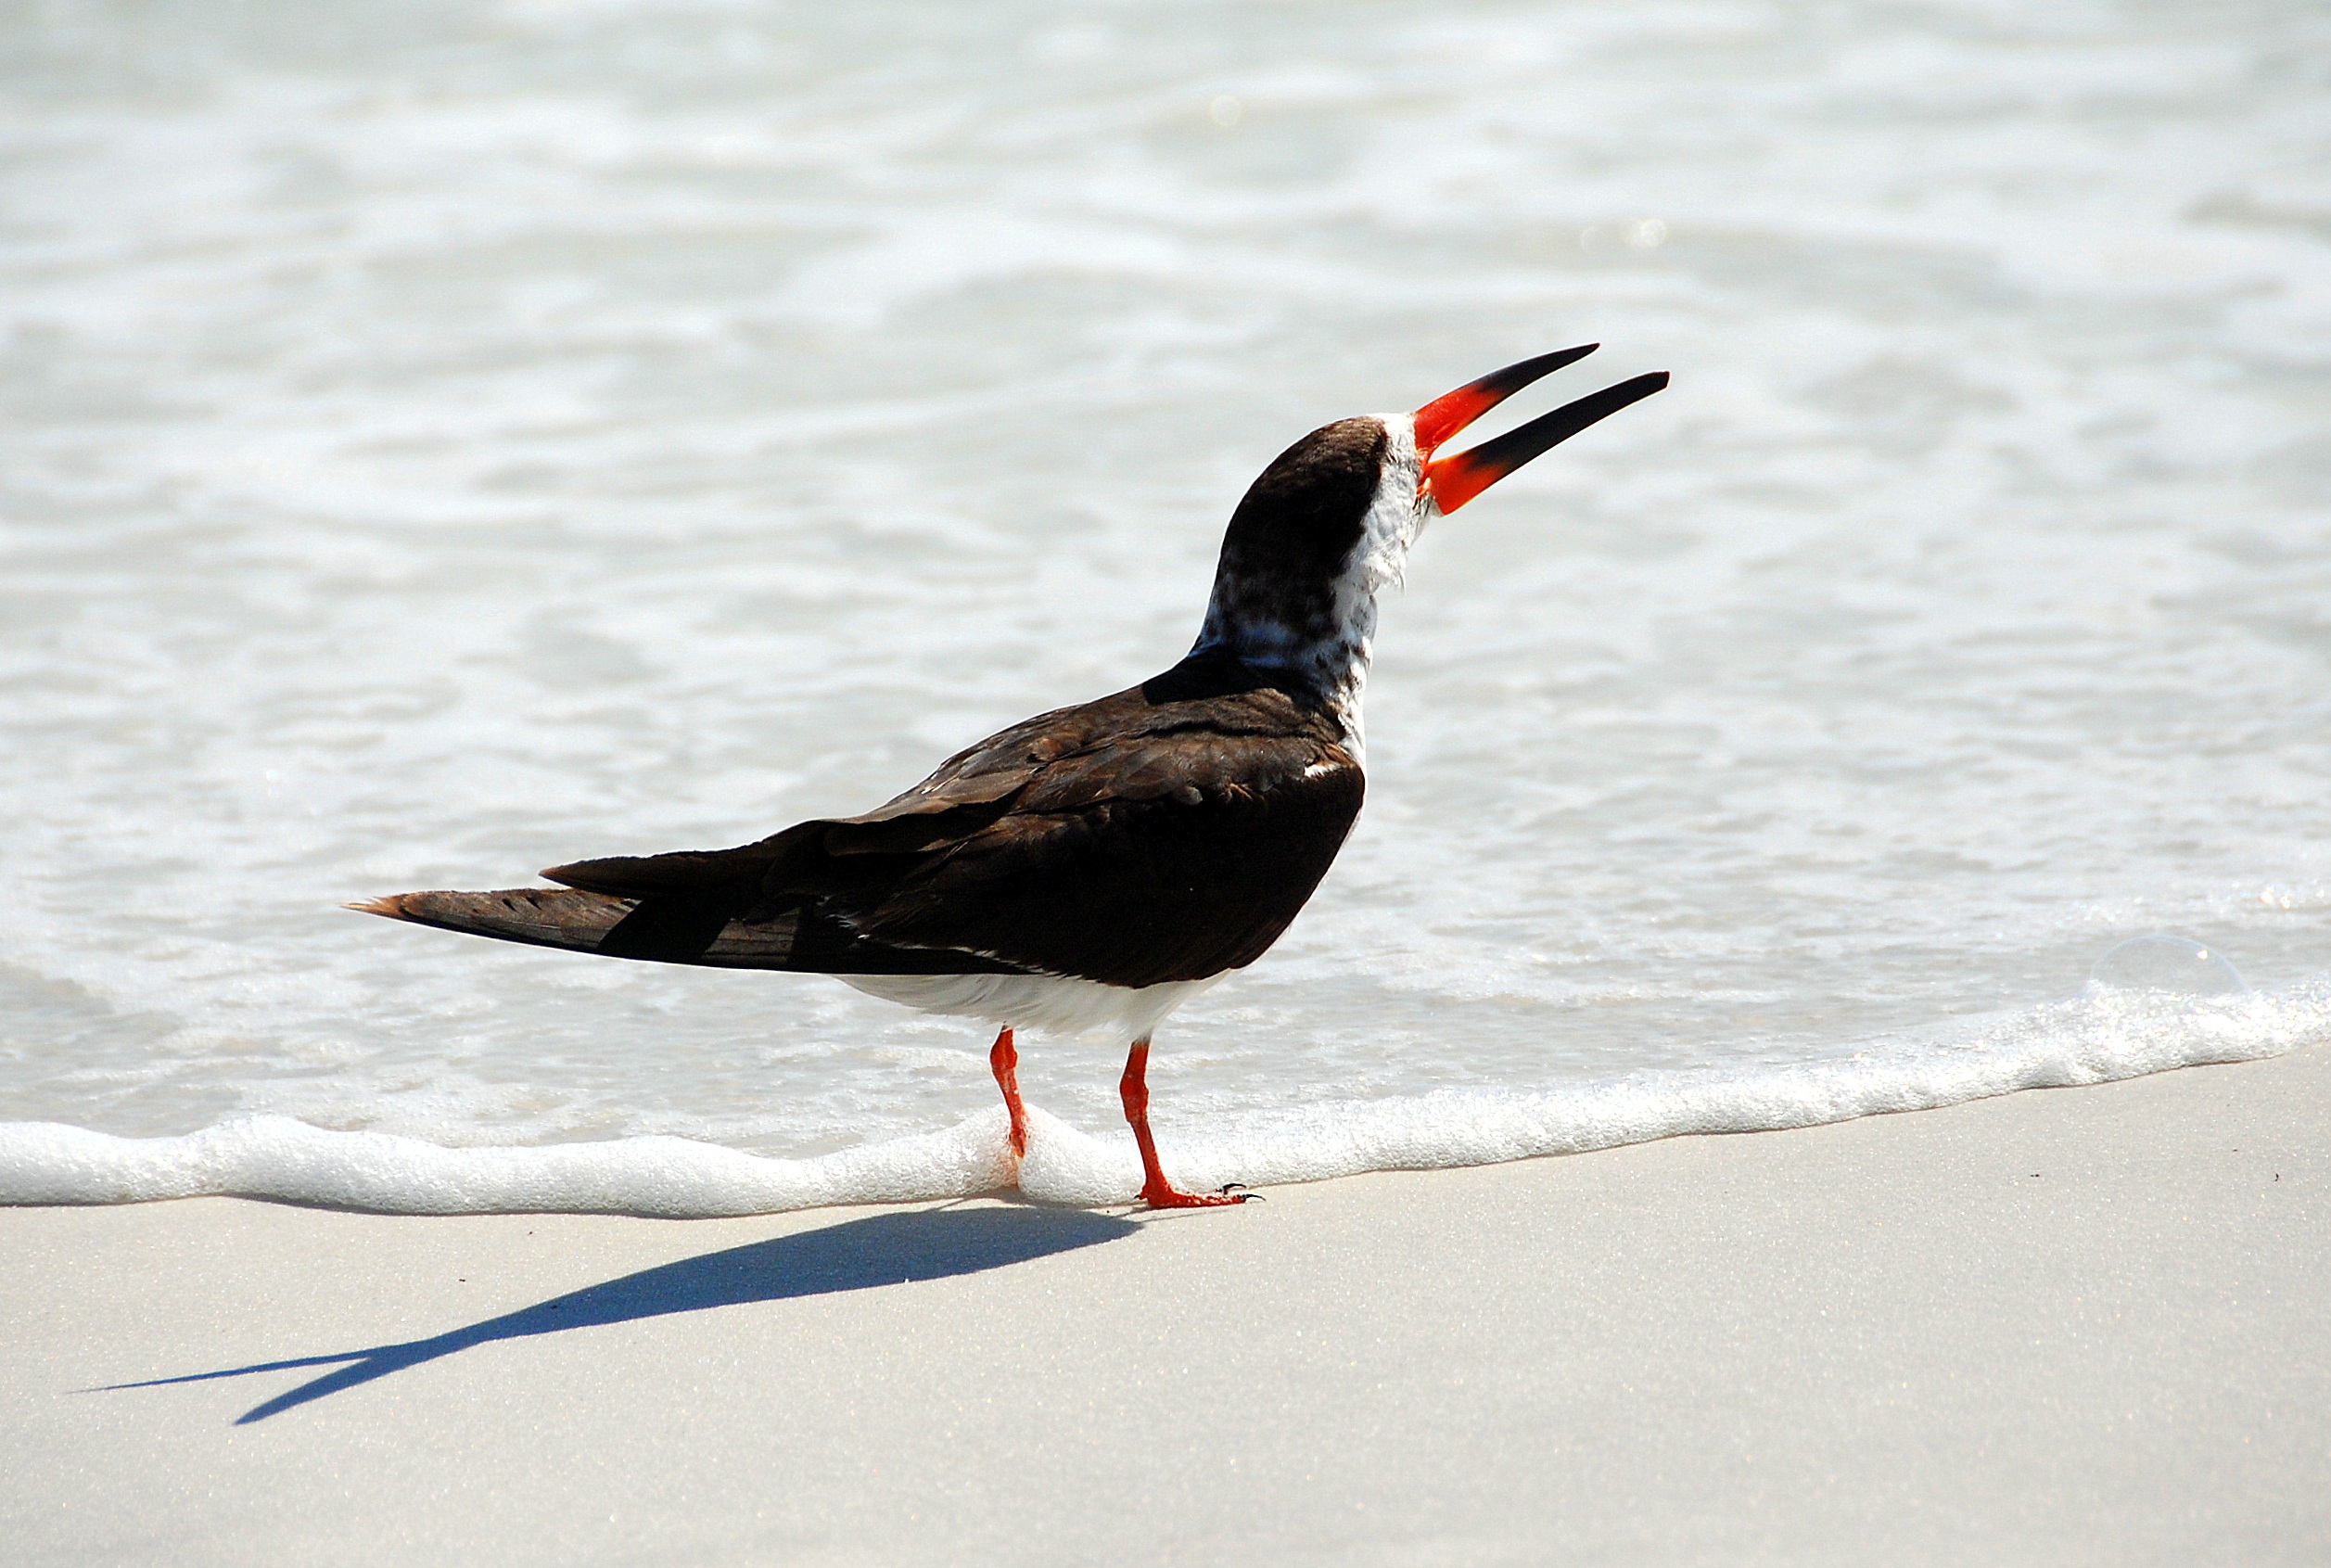
beach, sea, water, nature, outdoor, sand, ocean, bird, wing, white, shore, animal, seabird, seagull, wildlife, wild, standing, gull, beak, natural, seashore, fauna, outdoors, feathers, vertebrate, day, oystercatcher, mergus, shorebird, sandpiper, charadriiformes, seaduck